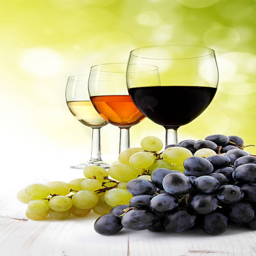
wine glasses and grapes on the table in vineyard